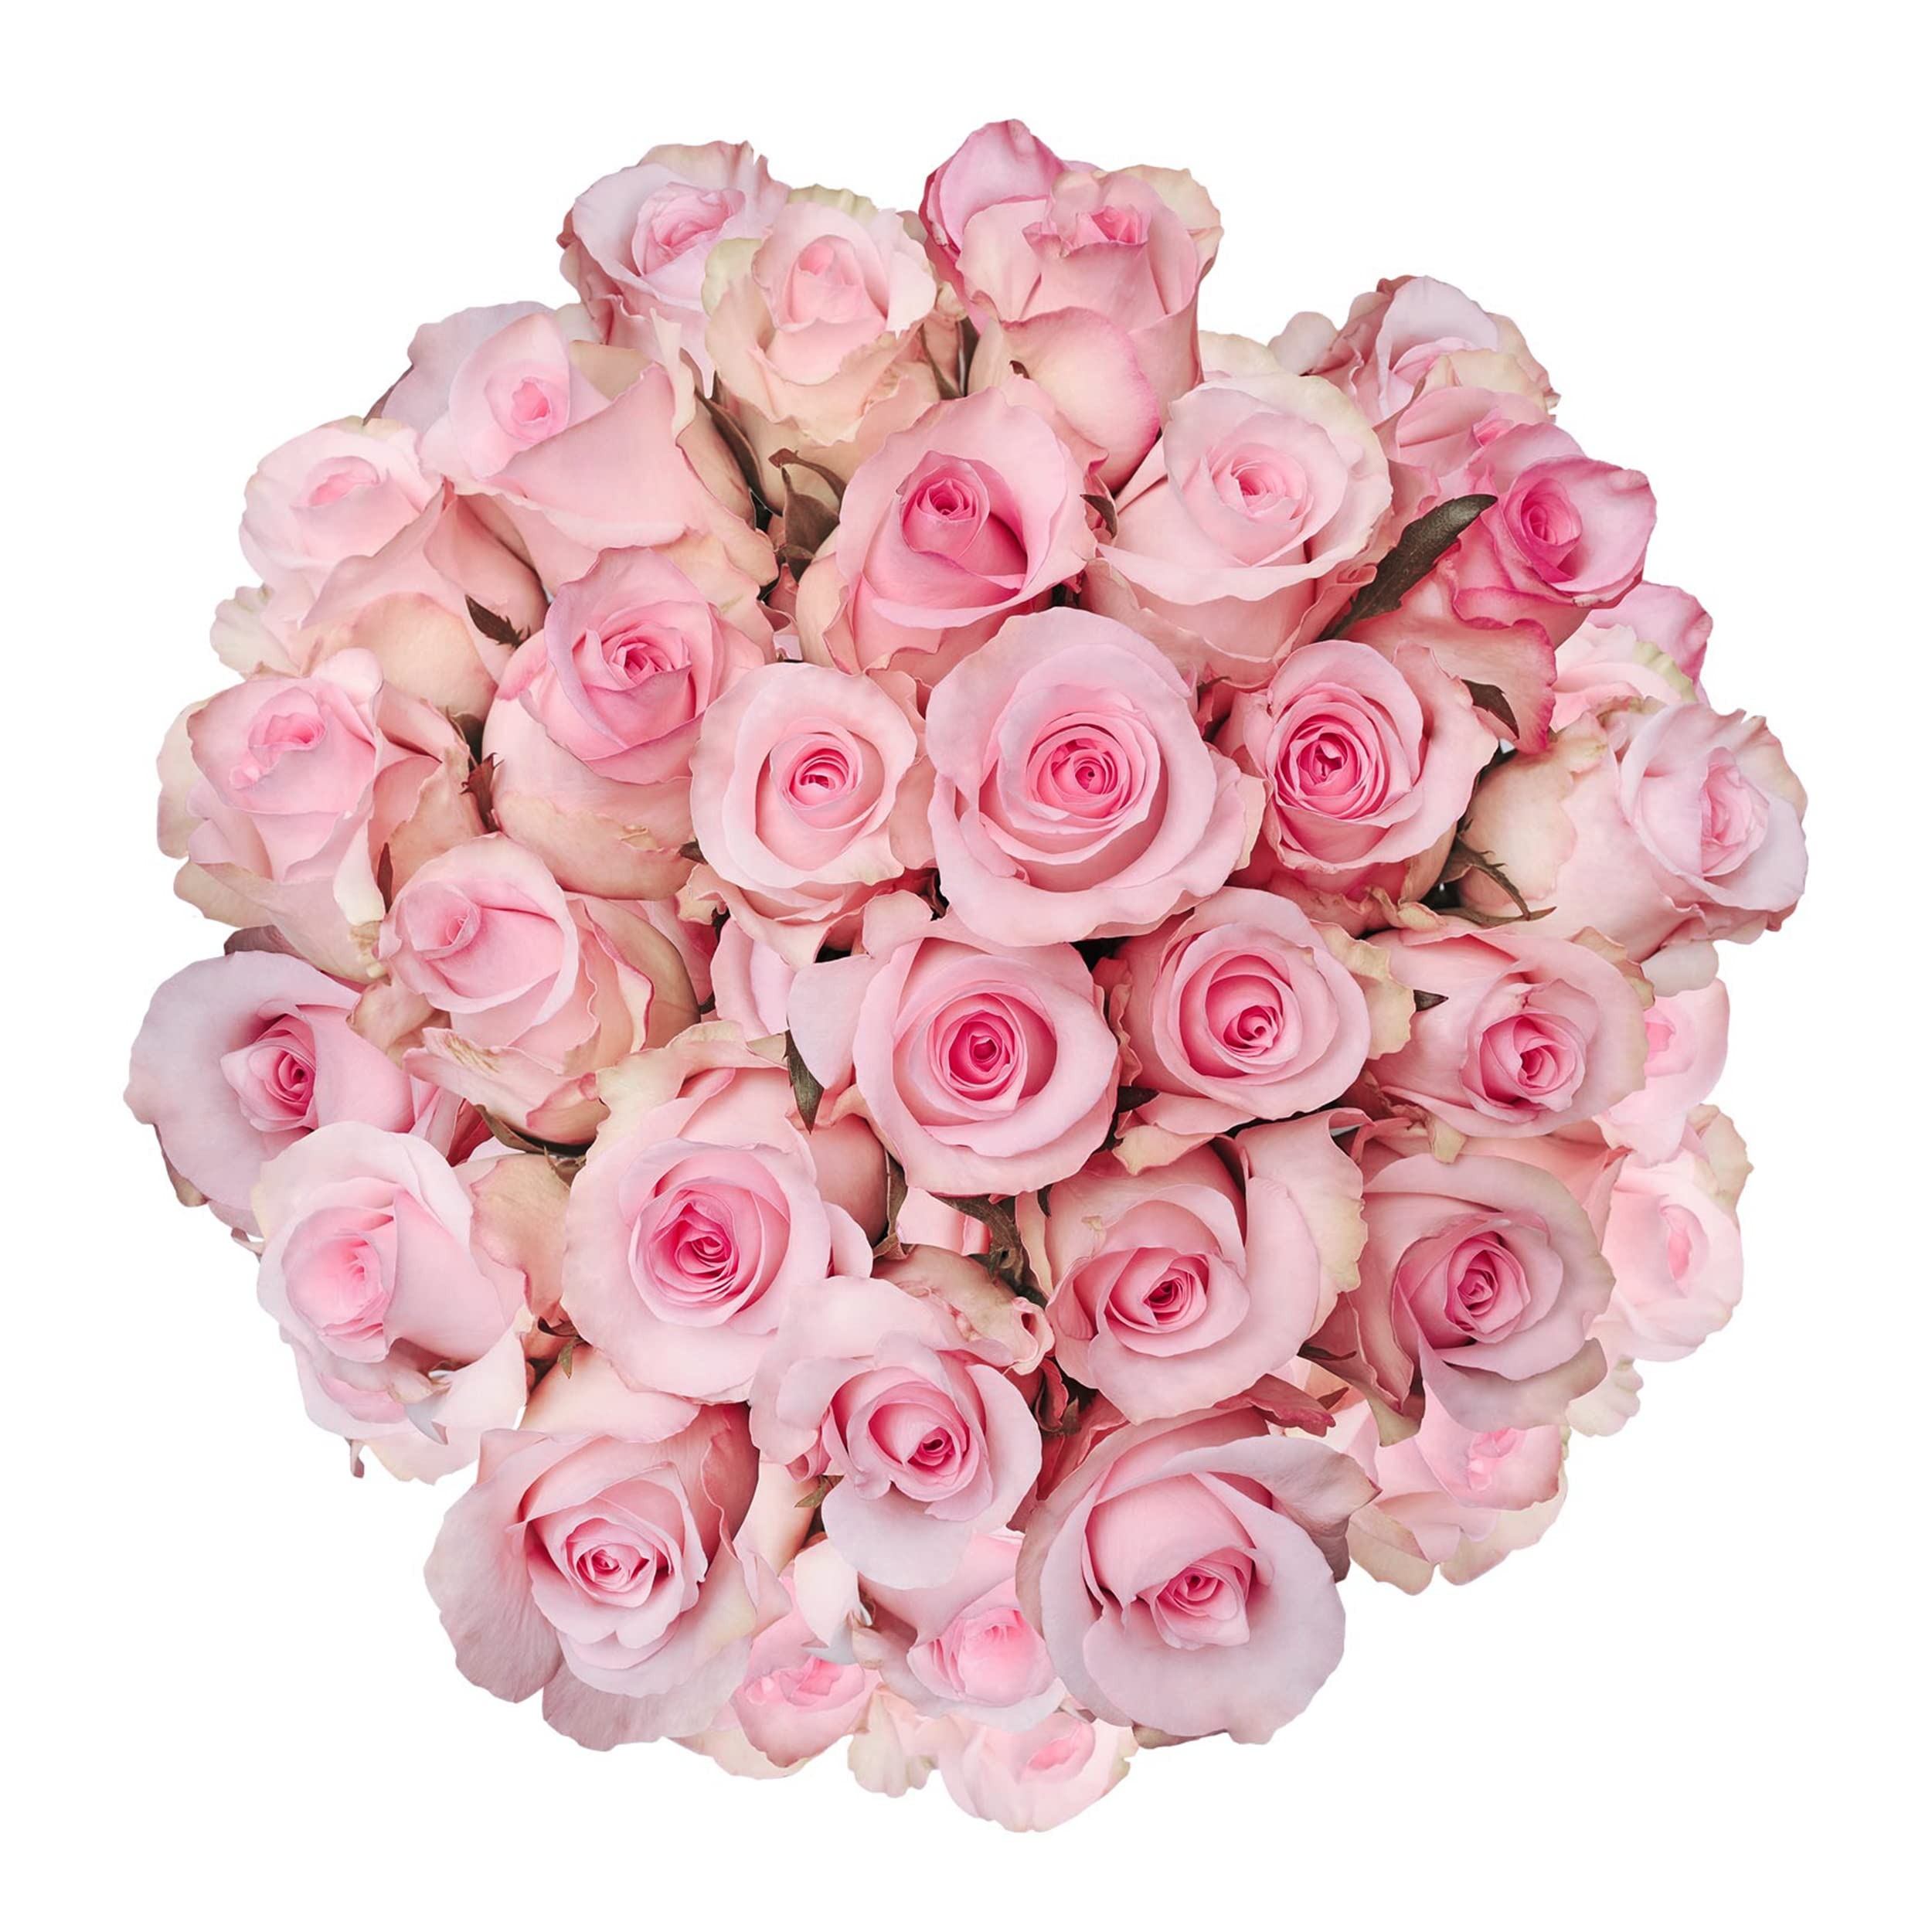
Item Name: Blommingmore | Fresh Cut Flowers | Natural Light Pink Roses | 75 stems - 20 in | Home, Office, Wedding Decor, DIY, Party Event, Housewarming, Teacher and Engagement
Bullet Point 1: BLOOM SELECTIONS: 75 light pink premium roses from Ecuador
Bullet Point 2: STEM LENGTH: 50cm/20in
Bullet Point 3: BLOOM SIZE: 5cm/2in
Bullet Point 4: CARE AND HANDLING - Before your flowers ship, they are prepared with proper hydration methods. To ensure your flowers thrive, simply follow these care steps upon arrival: remove your bouquet from its wrap and place them in a vase filled with fresh luke warm water.
Bullet Point 5: DELIVER AT YOUR CONVENIENCE: Place your orders any day, by 2 PM EST to receive your items in 6 days.
Bullet Point 6: SATISFACTION GUARANTEED: We stand behind the quality of our products. If you're not completely satisfied, contact us for a refund or replacement. Digital pictures required.
Product Description: Premium wholesale farm-direct Natural Light Pink Roses are sustainably grown in Ecuador. Add vivid color and elegance with these roses to any occasion. <br><br>✅ Note. Please allow for small discrepancies in the color hue due differences in monitor resolution and subtle climatic changes during growing season.<br><br>✅ The box will include care instructions to help make the flowers long lasting. Before your flowers ship, they are prepared with proper hydration methods. If your flowers appear sleepy and thirsty, it is normal.
Value: 75.0
Unit: Count

Price: 148.98